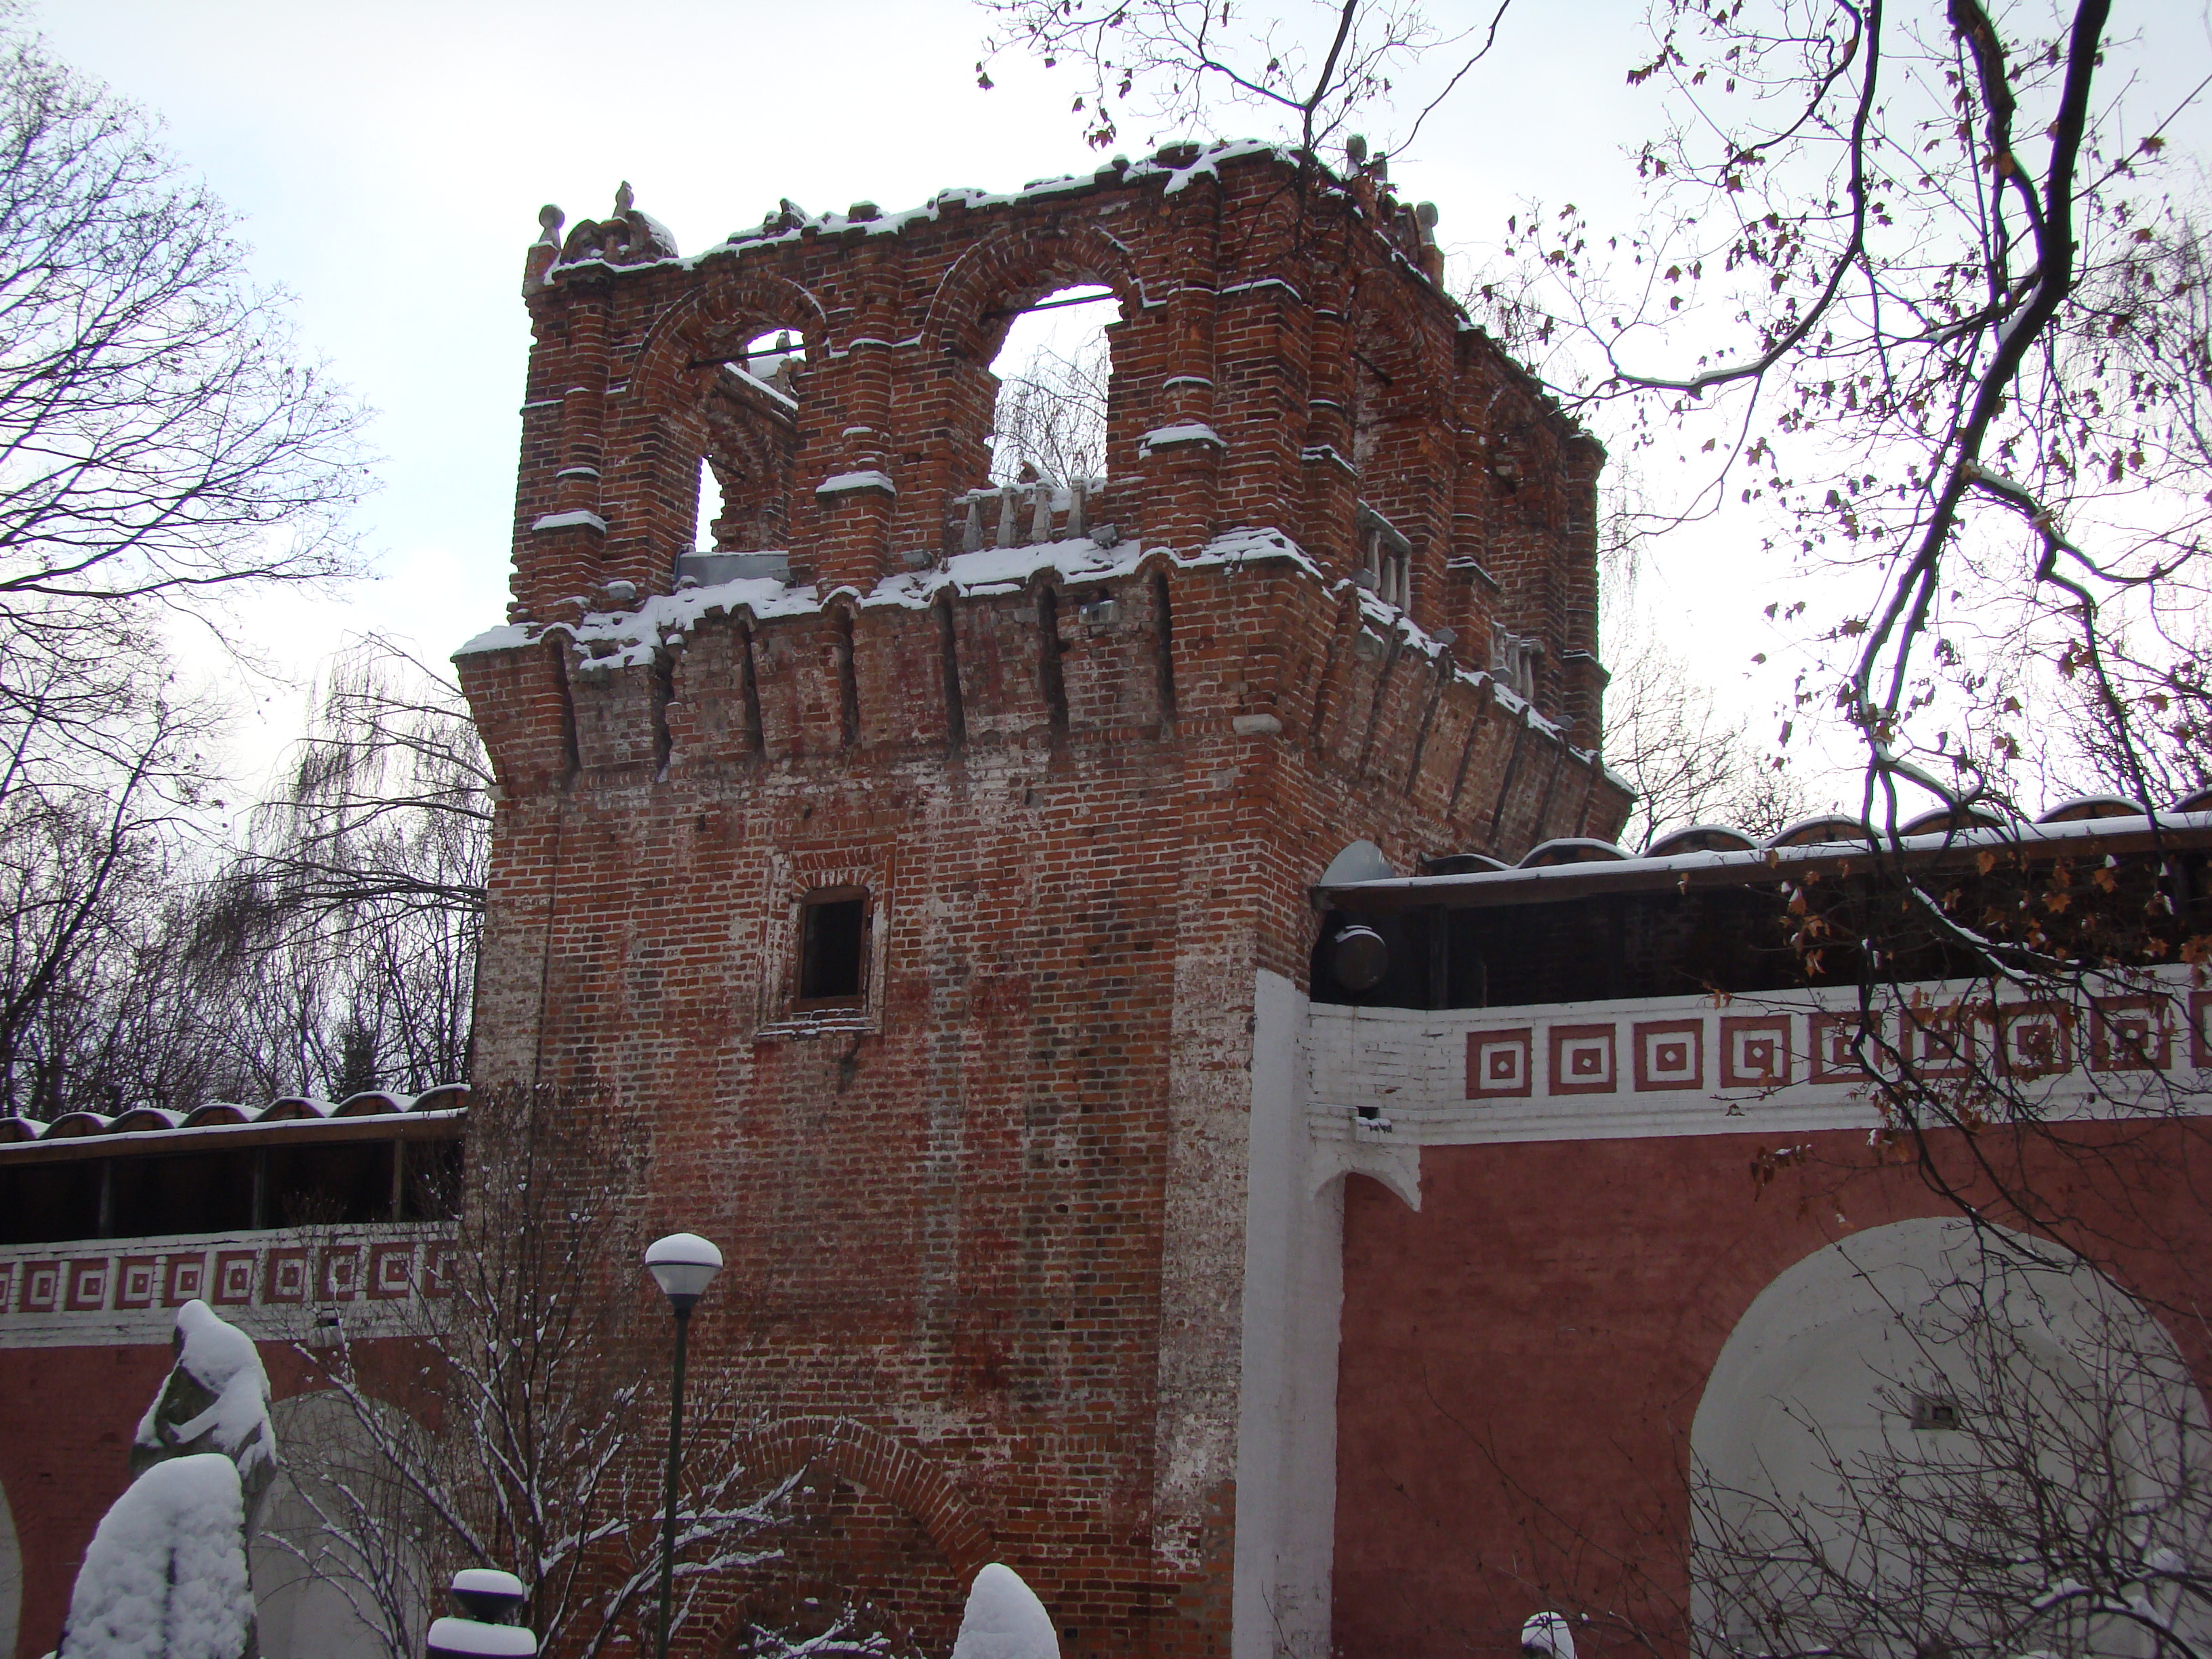
snow, winter, house, town, building, city, church, chapel, season, place of worship, cool image, monastery, synagogue, sony, history, moscow, russia, moskau, dsc, h9, dsch9